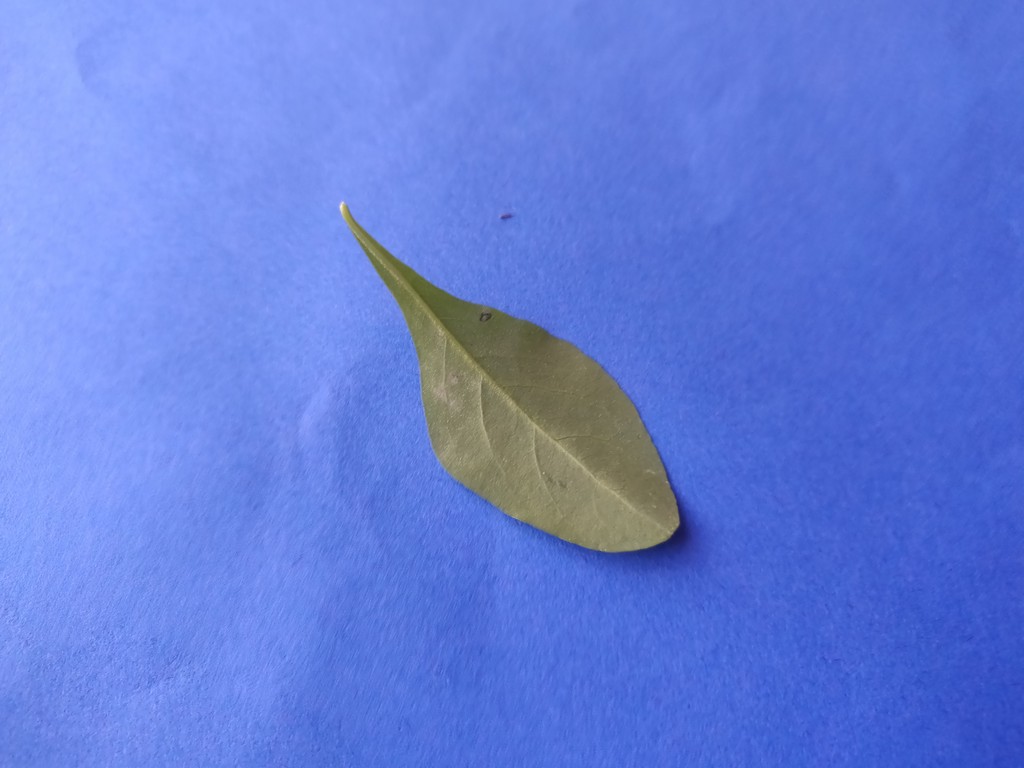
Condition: Healthy
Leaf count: single
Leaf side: back